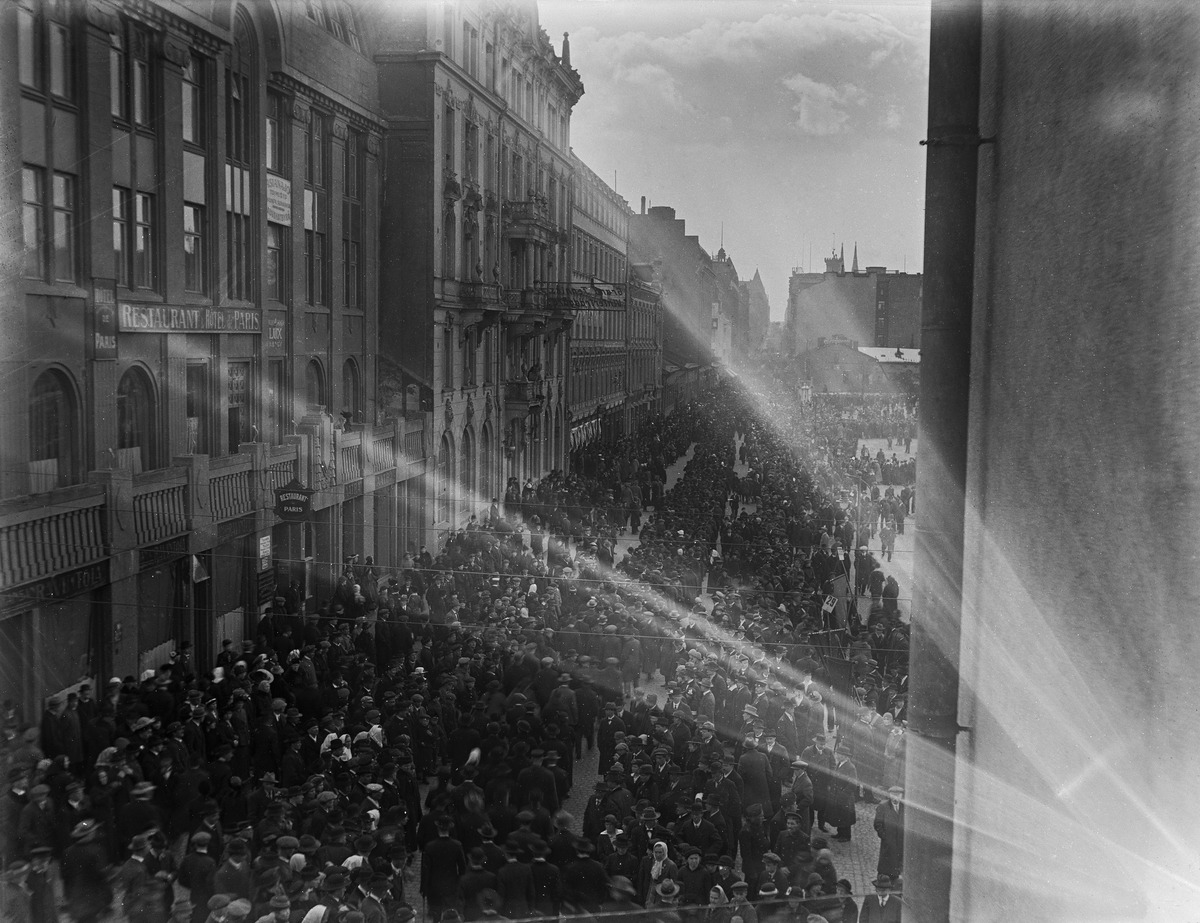
Väkijoukko Mikonkadulla, ja Rautatientorilla, muutamat kantavat lippuja tai banderolleja, kyseessä todennäköisesti mielenosoitus
sisällön kuvaus: Väkijoukko Mikonkadulla, ja Rautatientorilla, muutamat kantavat lippuja tai banderolleja, kyseessä todennäköisesti mielenosoitus. Kuvattu Vilhonkatu 9:stä. mustavalkoinen
Ajankohta: kuvausaika 1917 mahd.
Paikka: Suomi, Uusimaa, Helsinki, Kluuvi Helsinki, Mikonkatu, Rautatientori
Aiheet: kadut, kerrostalot, aukiot, torit, yleisö, liput